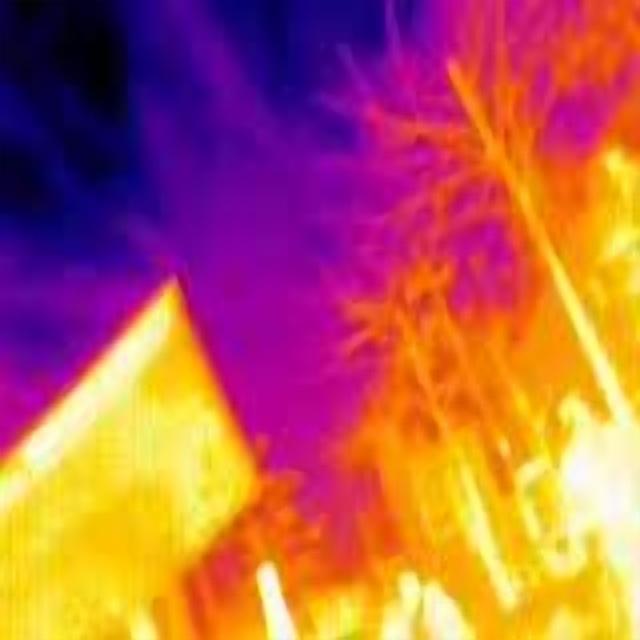
Detected objects:
label: person
label: person